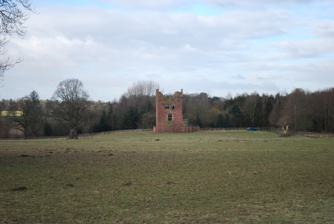
Building: Delves Hall
Country: United Kingdom
Year built: 1364
Historic site Delves Hall Delves Hall Coordinates 53°01′11″N 2°26′08″W / 53.0197°N 2.4356°W / 53.0197; -2.4356 OS grid reference SJ 708 470 Built 1364 Built for Sir John Delves Listed Building – Grade I Designated 12 January 1967 Reference no. 1330165 Location in Cheshire Delves Hall , also known as Doddington Castle , is a fortified structure in Doddington Park to the north of Doddington Hall in the civil parish of Doddington , Cheshire , England.  It is designated by Historic England as a Grade I listed building . History This fortified tower was built by Sir John Delves in 1364, on the site of a former moated manor house .  The tower was initially free-standing and was probably intended as a place of refuge for the family. In the 17th century it was incorporated into a range of domestic buildings known as Doddington Hall. In the Civil War the hall became a garrison for the parliamentary forces.  It was taken for the king by Lord Byron in January 1644 but retaken shortly after. In 1727 the house and estate passed to the Broughton family. The house was demolished around 1777 and replaced by the new Doddington Hall, leaving the tower as a landscape feature which was possibly used as a gazebo or a banqueting pavilion. The external staircase to the former house was retained when the house was demolished and it was attached to the tower. Architecture The tower is built in red sandstone ashlar with a slate roof on a square plan in three storeys with corner turrets . The entrance front is approached by an external ashlar Jacobean imperial staircase .  Its central lower flight leads to a half-landing on which is a crude Ionic column supporting a naked female figure.  The undercroft to the lateral flights of stairs has rusticated pilasters on each side of which are large statues representing the Black Prince , Audley and his four squires , who are all dressed in armour.  The parapet of the tower and the turrets are battlemented . See also Cheshire portal Grade I listed buildings in Cheshire Listed buildings in Doddington, Cheshire List of castles in Cheshire Castles in Great Britain and Ireland List of castles in England References